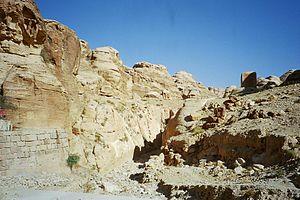
Pétra, de son nom sémitique Reqem ou Raqmu, est une cité nabatéenne située au sud de l'actuelle Jordanie. C'est le pôle touristique majeur de ce pays.